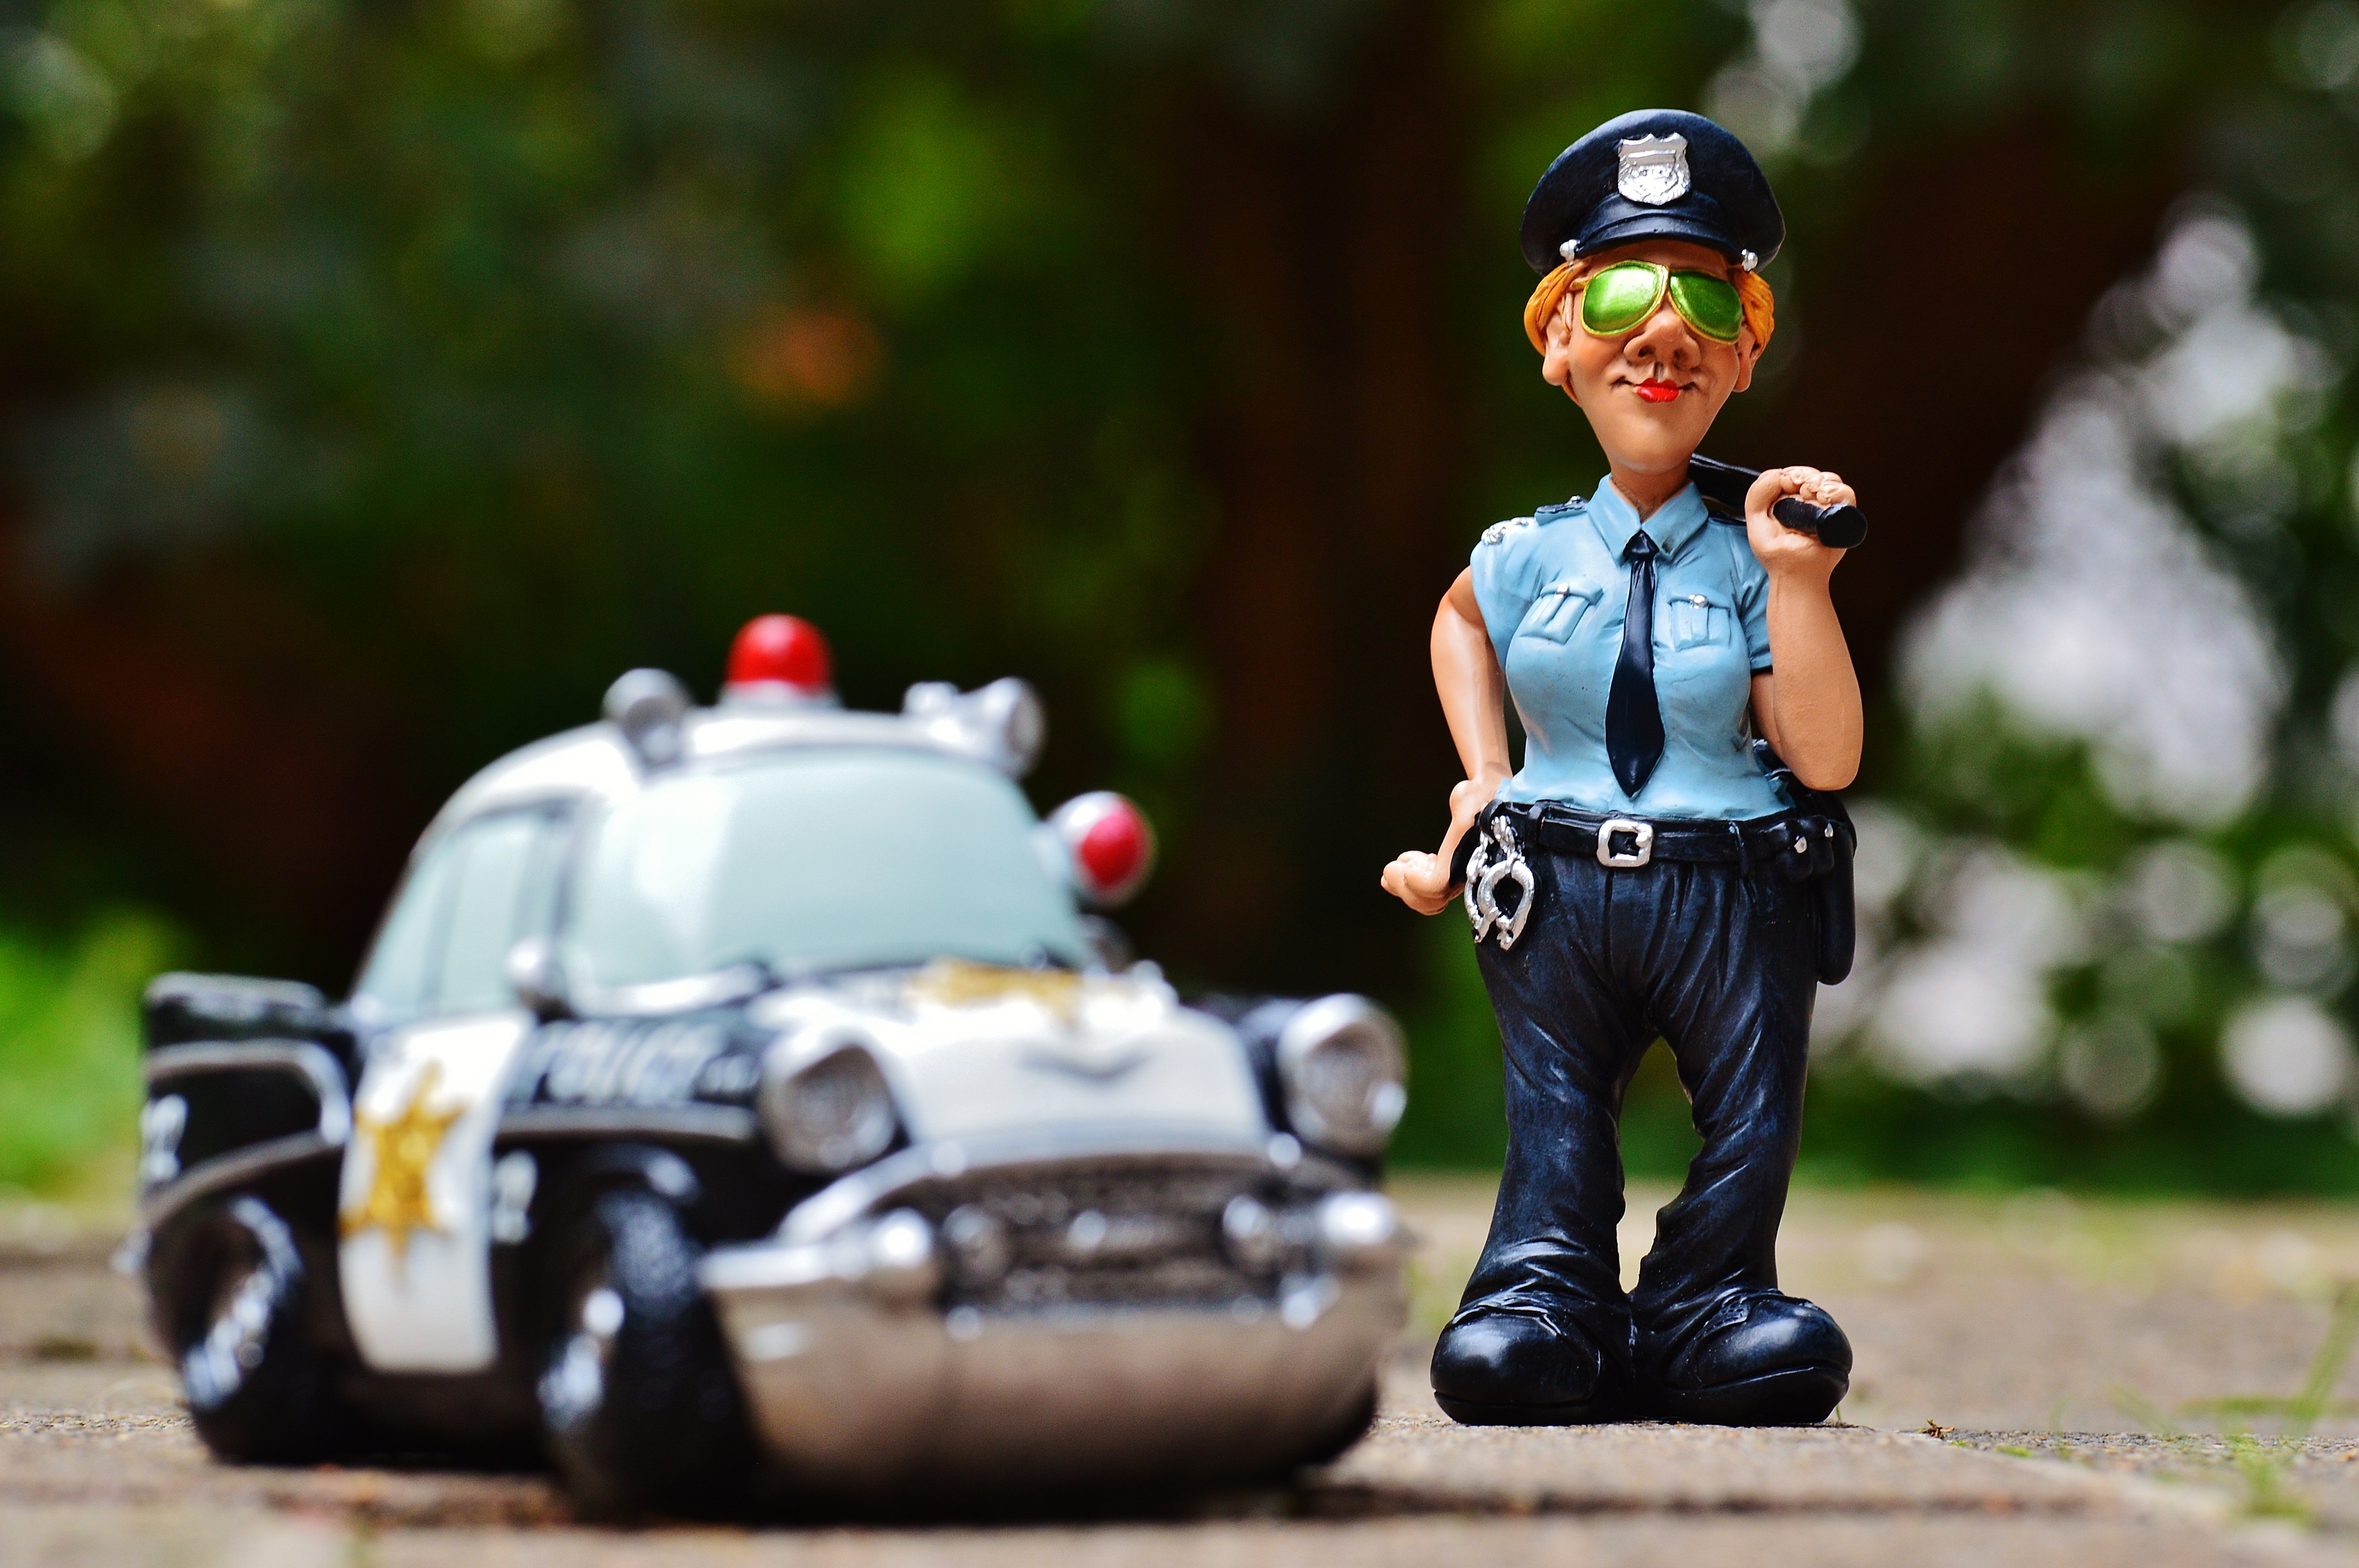
vehicle, toy, fun, figure, cap, funny, police, uniform, policewoman, handcuffs, police car